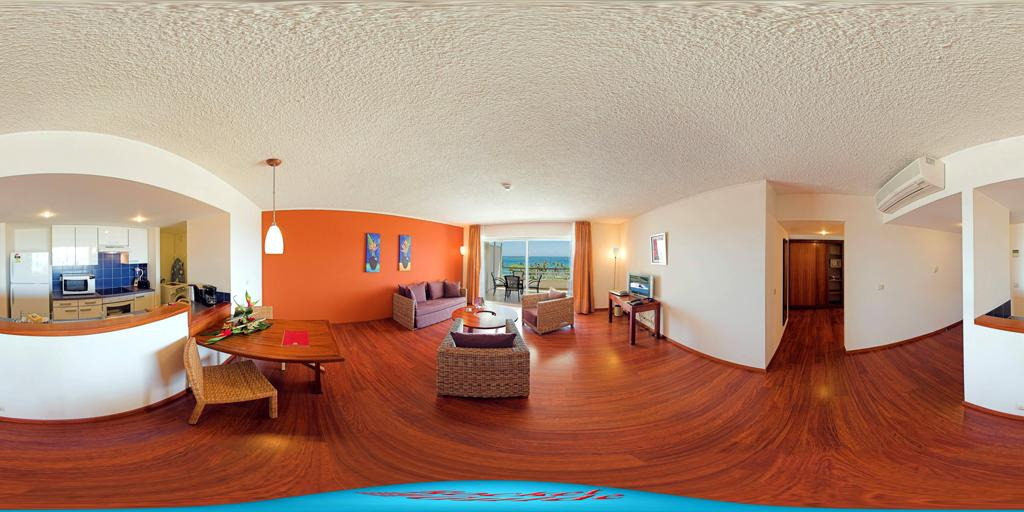
Referred object: air conditioner next to the entrance

Referred object: the bright orange accent wall